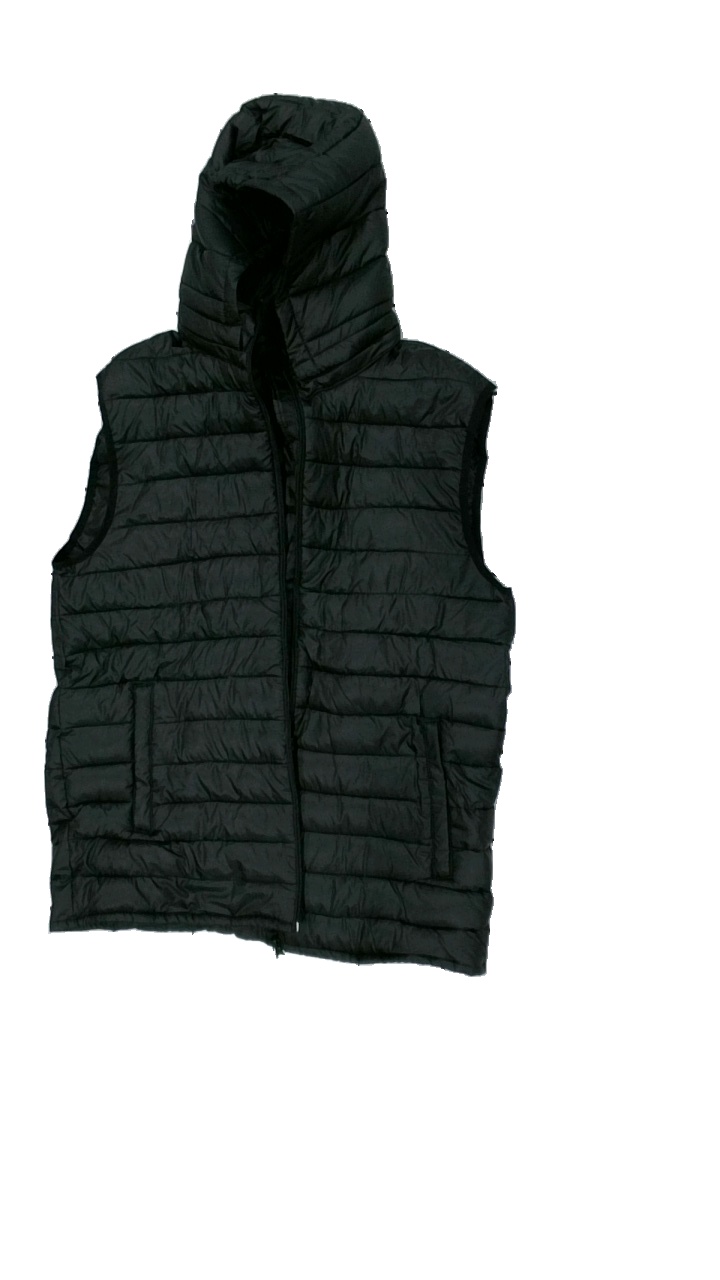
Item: Vest (Men)
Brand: Missing
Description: Black Puffer vest
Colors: Black
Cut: Regular
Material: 100% Polyester
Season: All
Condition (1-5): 5
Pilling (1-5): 5
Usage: Reuse
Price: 50-100